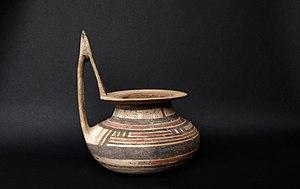
Kyathos daunien, Vème siècle avant notre ère
La Daunie est une région historique des Pouilles connue aussi sous le nom italien de Capitanata.